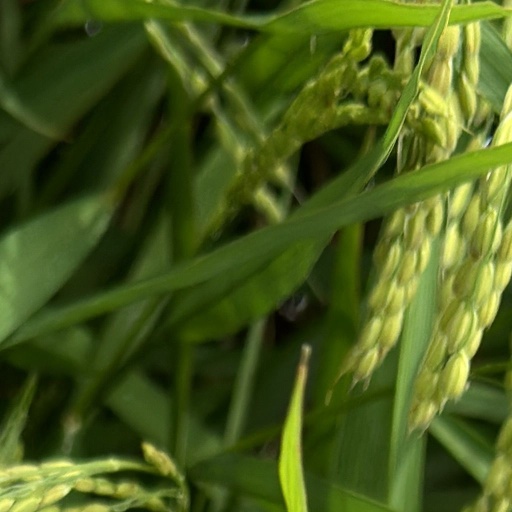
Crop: rice